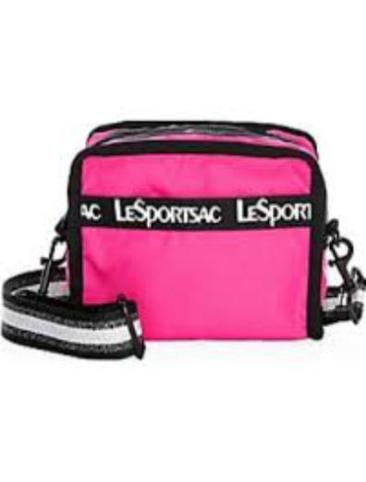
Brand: lesportsac
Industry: Clothes